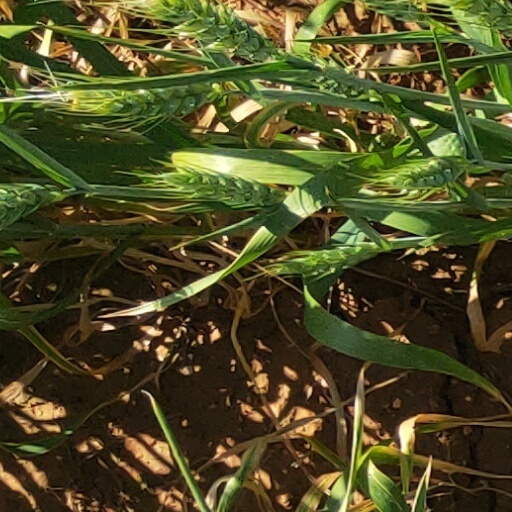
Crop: wheat